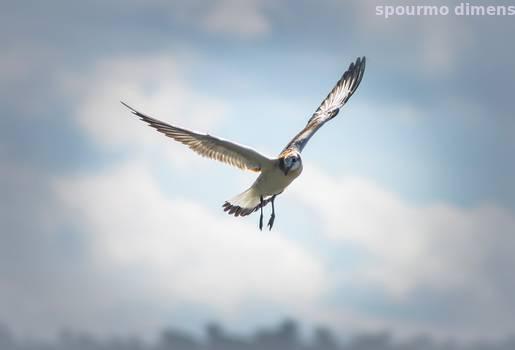
Label: Watermark